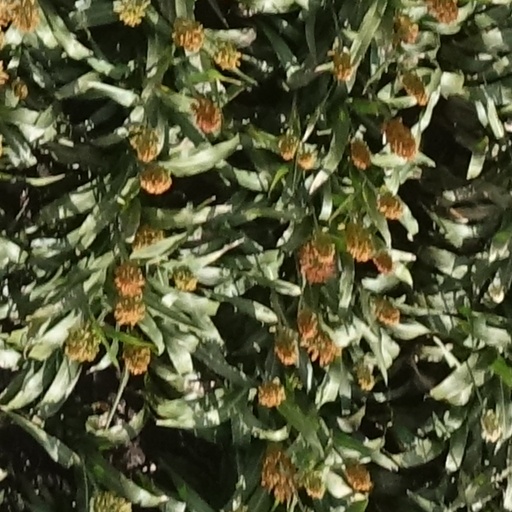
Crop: sorghum